Thomas M. Clark

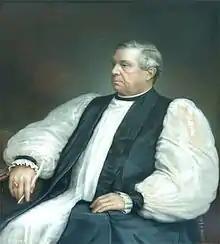

Thomas March Clark (July 4, 1812 – September 7, 1903) was an American Episcopal prelate who served as Bishop of Rhode Island between 1854–1903 and Presiding Bishop of the Episcopal Church between 1899 and 1903.